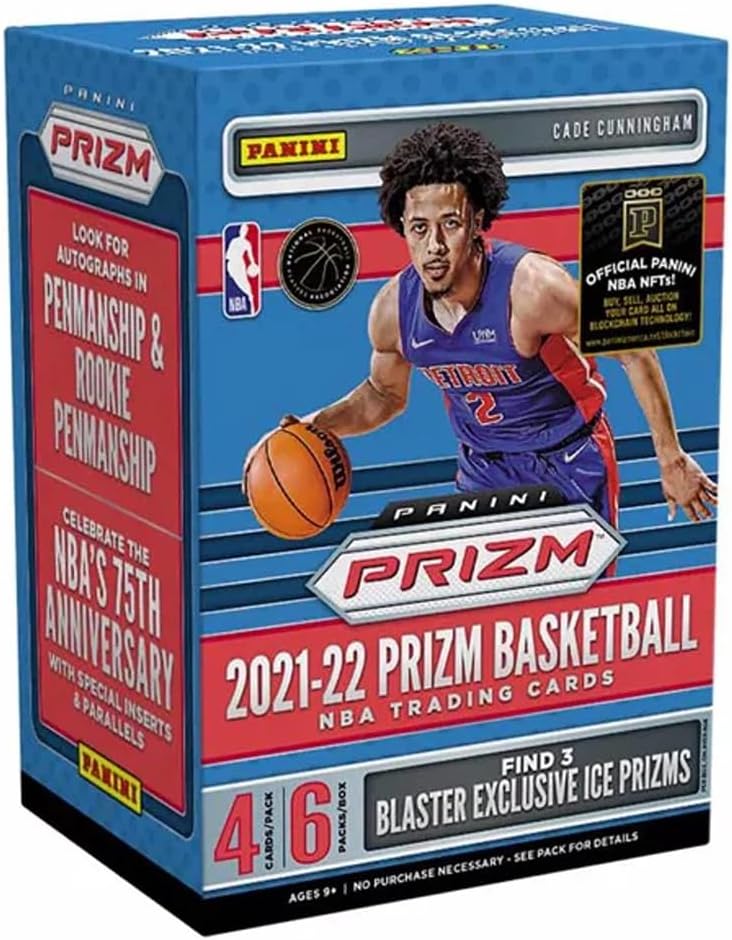
2021/22 Panini Prizm Basketball Factory Sealed Blaster Box - 6 Packs - 24 Total Trading Cards
Category: Toys & Games
The most popular release of the year, 2021-22 Prizm Basketball is back with familiar highly sought-after parallels, inserts, and autograph content. This year’s Prizm offers 330-card base set which includes Retail Exclusive inserts and brand new parallel and inserts celebrating the 75th anniversary of the NBA! Each Blaster Box Each Blaster Delivers: 1 Silver Prizm, 3 Ice Prizms, 2 Other Prizms, 3 Inserts. Look for the following blaster exclusives: Base Prizm Ice, Base Prizms Green Pulsar (#’d/25), Base Prizms Purple Wave, Sensational Swatches, Sensational Swatches Prime (#’d/10). Look for the following base and Insert Parallels also included: Base Prizms Silver, Base Prizms Green, Base Prizms Ruby Wave, Base Prizms NBA 75th Anniversary, Penmanship Prizms Silver, Rookie Penmanship Prizms Silver, Instant Impact Prizms Silver, Instant Impact Prizms Green, Instant Impact Prizms Green Wave, Emergent Prizms Silver, Emergent Prizms Green, Emergent Prizms Green Wave, USA Basketball Silver, USA Basketball Prizms Green, USA Basketball Prizms Green Wave , Dominance Silver, Dominance Prizms Green, Dominance Prizms Green Wave , Global Reach Silver , Global Reach Prizms Green, Global Reach Prizms Green Wave, Retail Variations Team Durant Silver, and NBA 75th Logo Retail Silver
Features: Each Box Contains 6 Packs, 4 Cards per Pack, 24 Trading Cards Total | Each Box Contains the Following Cards, on Averave: 1 Silver Prizm, 3 Ice Prizms, 2 Other Prizms, 3 Inserts | Be On the Lookout for Blaster Exclusive Sensational Swatches and Sensational Swatches Prime (#’d/10). | Look for Blaster Exclusive Base Ice Prizm, Base Prizms Green Pulsar (#’d/25) and Base Prizms Purple Wave